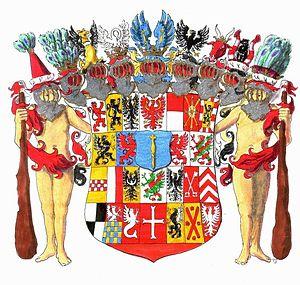
L'État de Prusse s'est développé à partir de l'État monastiques des chevaliers Teutoniques. Le drapeau d'origine des chevaliers teutoniques était une croix noire sur un drapeau blanc. L'empereur Frédéric II du Saint-Empire leur a accordé en 1229 le droit d'utiliser l'aigle noir du Saint-Empire romain germanique. Cet aigle est resté sur les armoiries des différents états prussiens successifs jusqu'en 1947.